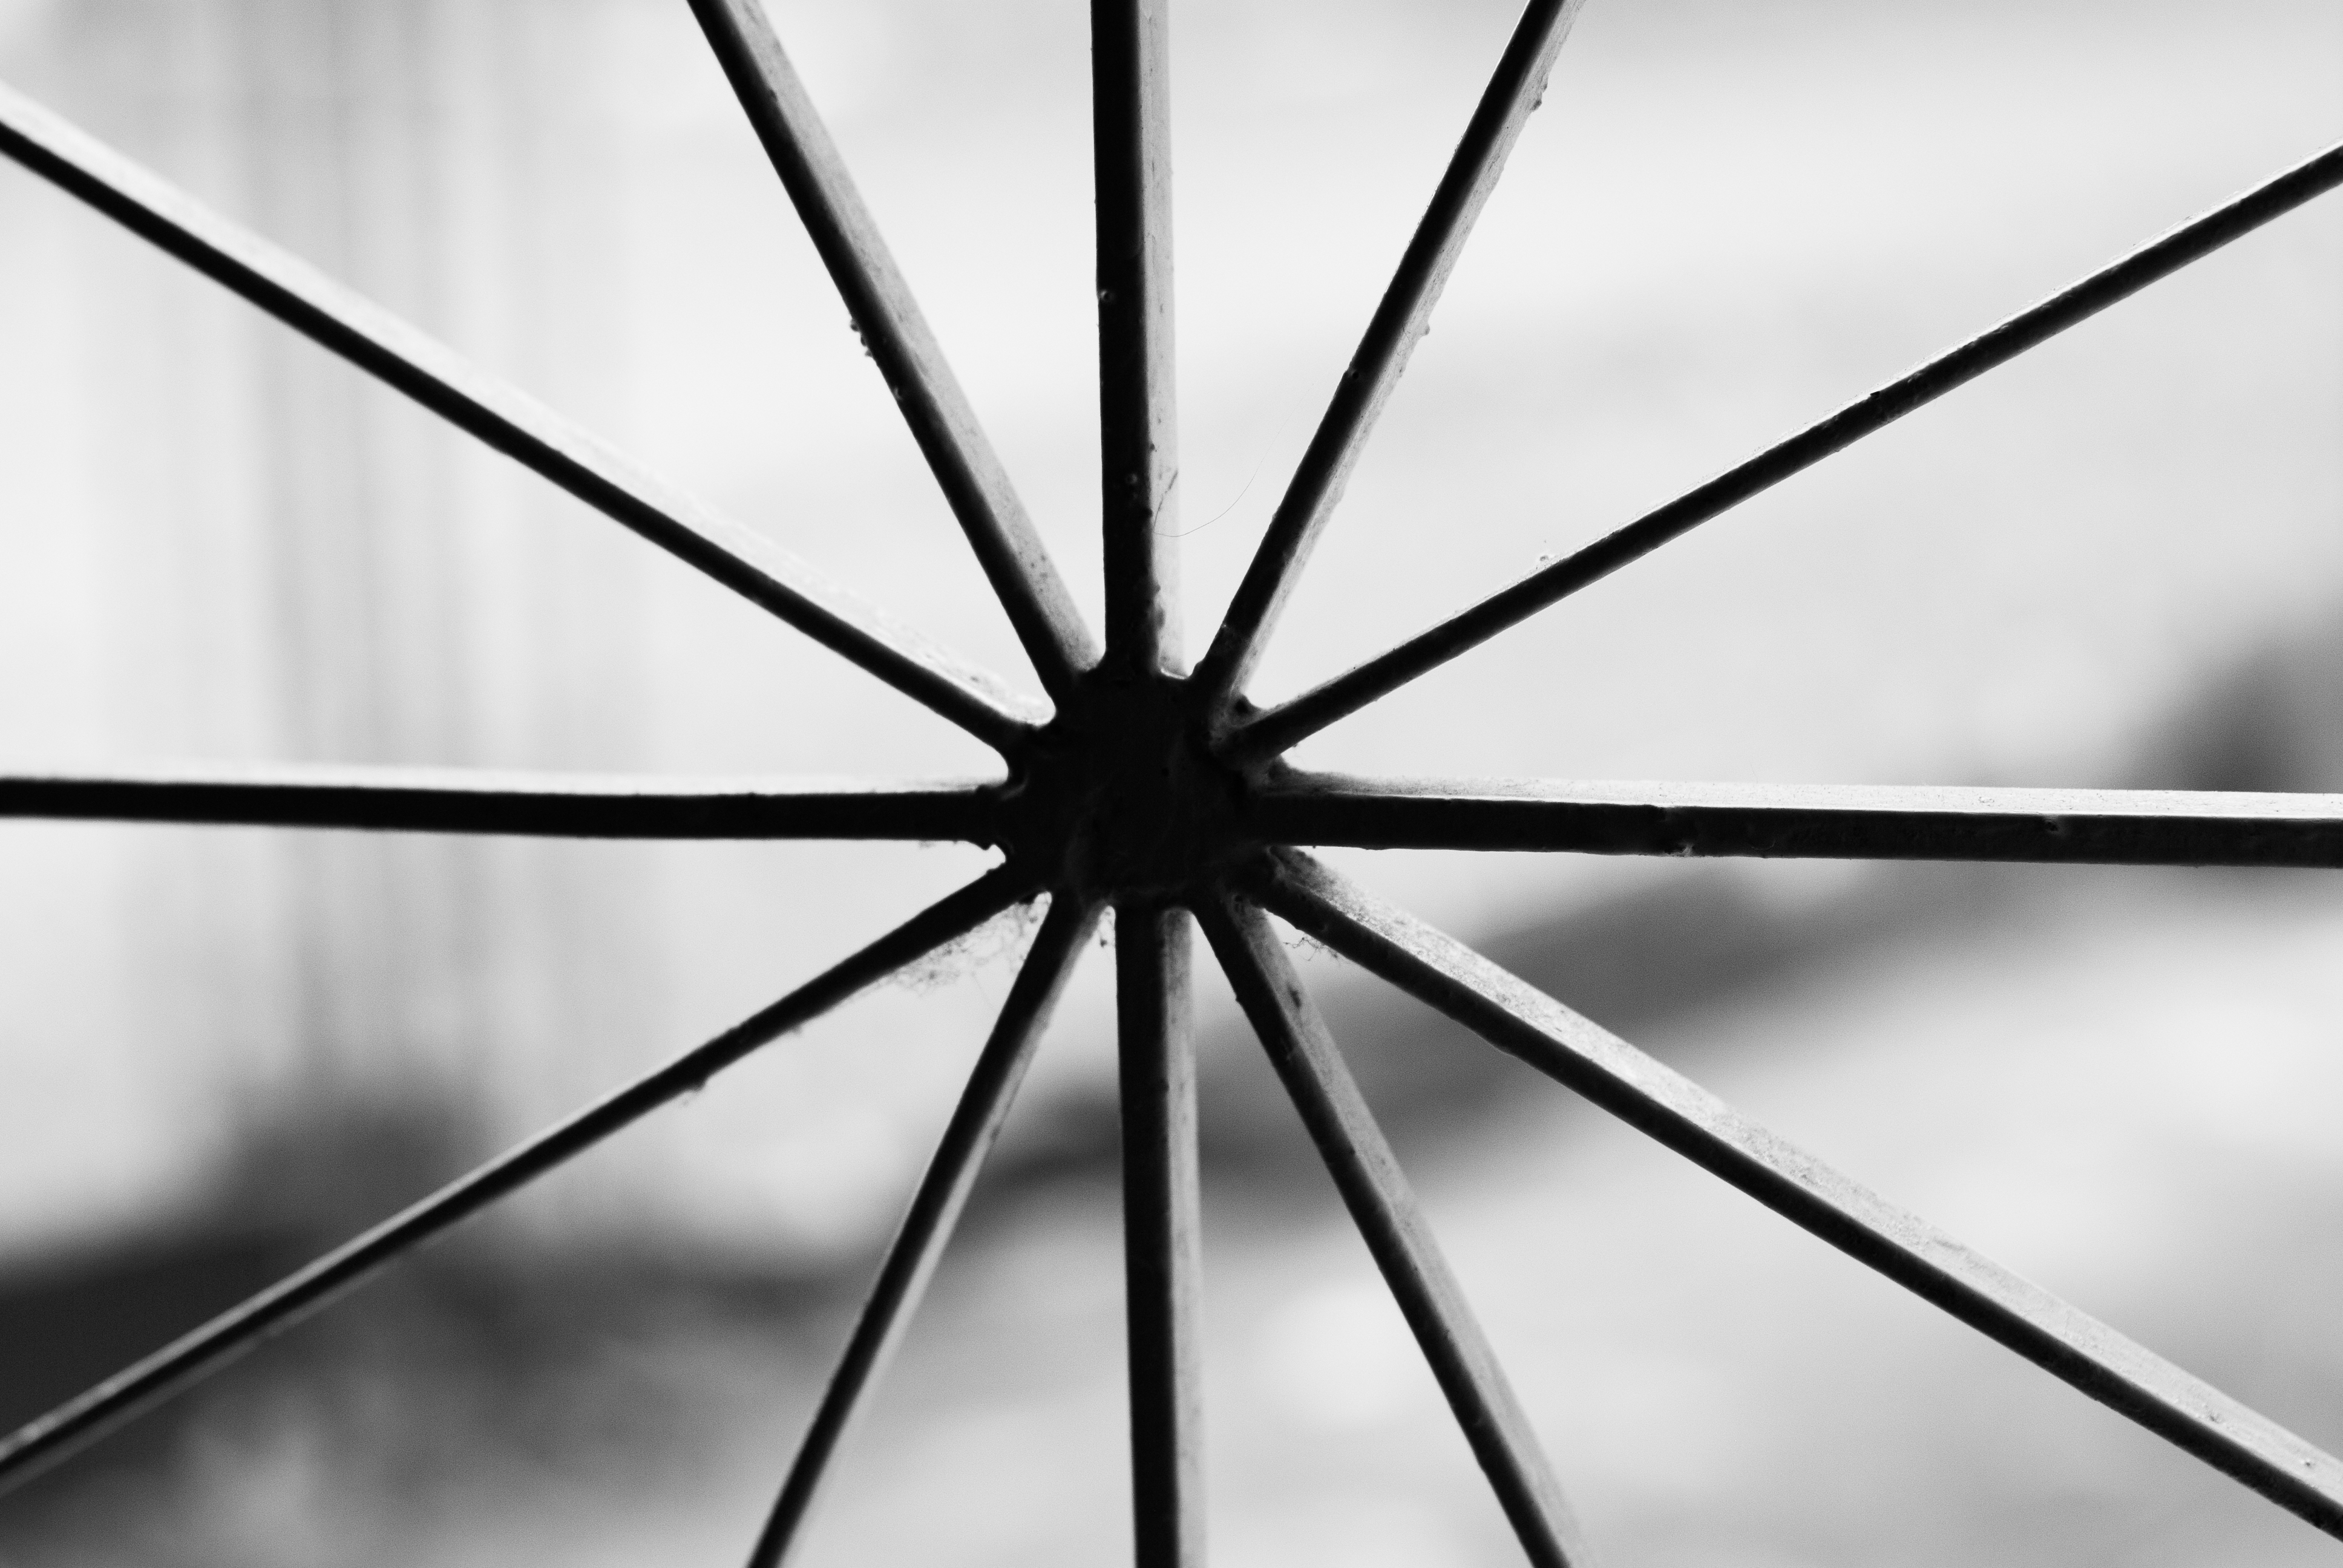
depth, countryside, black, white, photo, lines, black and white, monochrome photography, sky, structure, spoke, wheel, monochrome, line, symmetry, bicycle wheel, wire, angle, pattern, cloud, computer wallpaper